Bad Hönningen

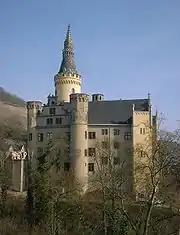
Bad Hönningen Arenfels castle

Bad Hönningen is a municipality in the district of Neuwied, in Rhineland-Palatinate, Germany. It is situated on the right bank of the Rhine, approx. 15 km (10 mi) northwest of Neuwied, and 30 km (20 mi) southeast of Bonn.